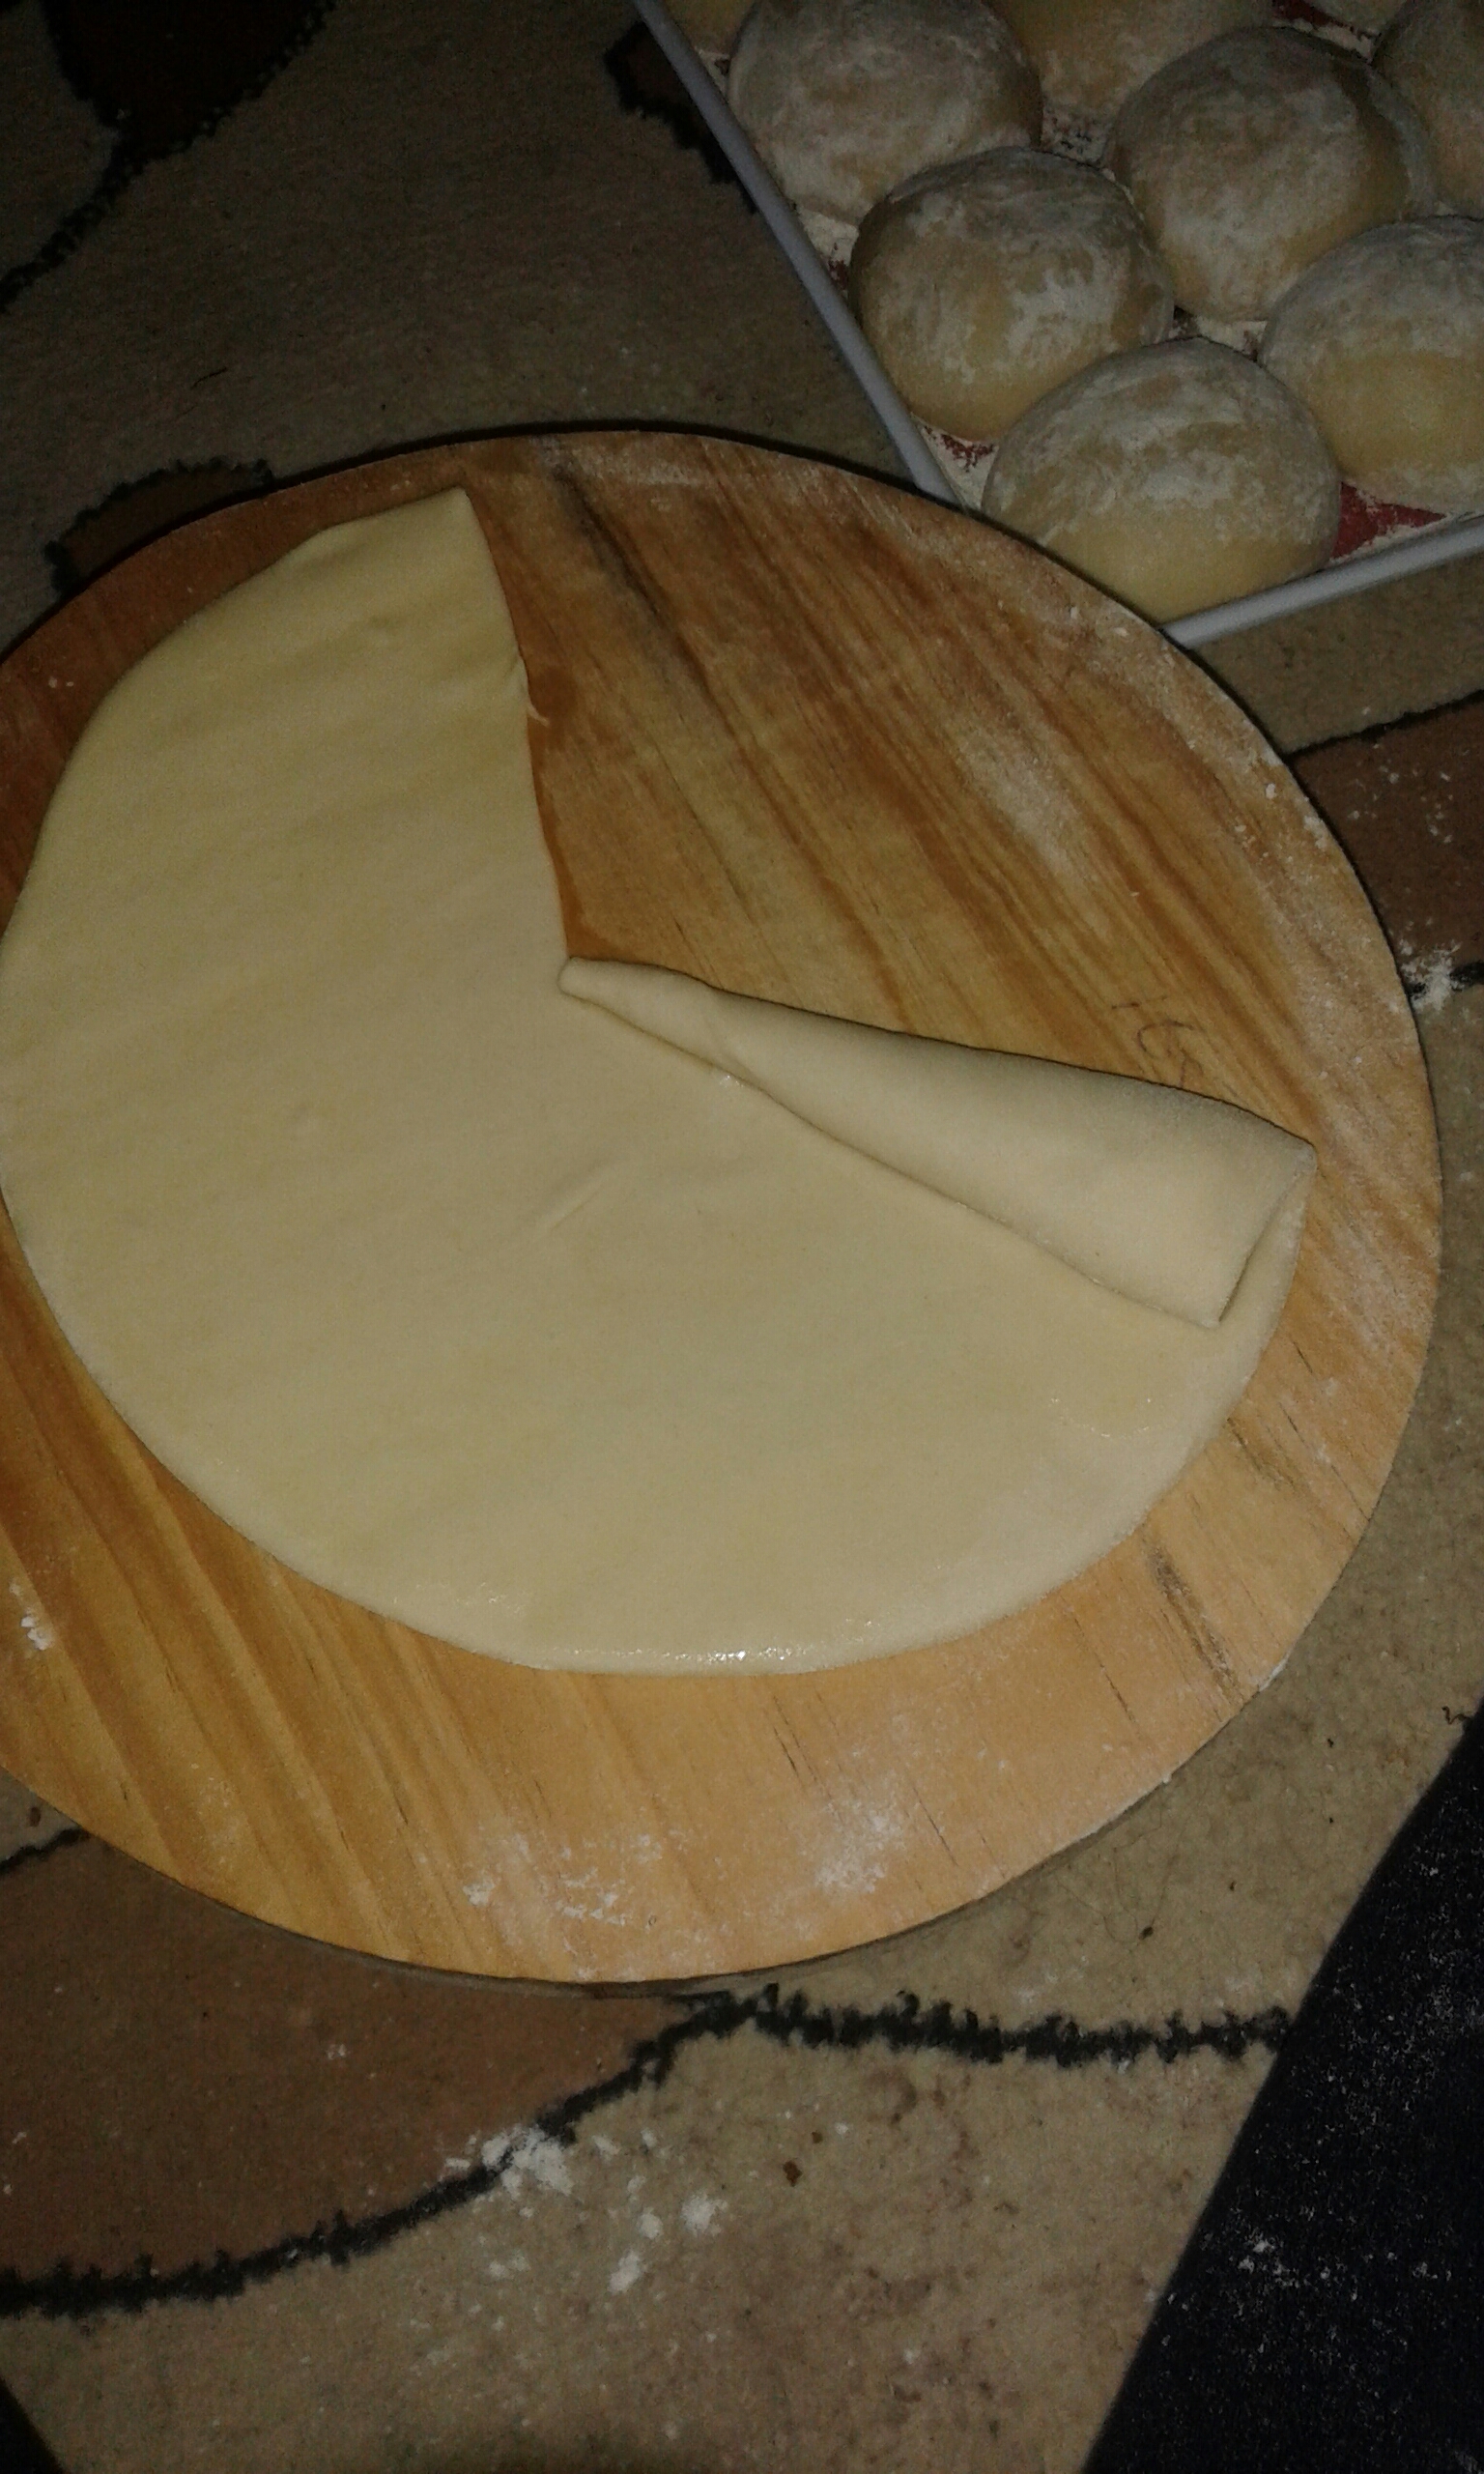
Dish: chapati